Dennis Bushyhead

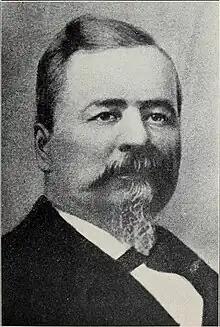
Chief Bushyhead in the late 1800s

Dennis Wolf Bushyhead (March 18, 1826 – February 4, 1898) was a leader in the Cherokee Nation after they had removed to Indian Territory. Born into the Wolf Clan, he was elected as Principal Chief, serving two terms, from 1879 to 1887.